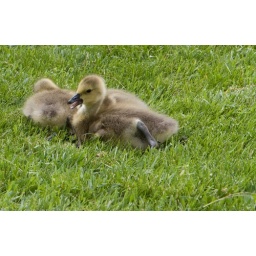
Baby ducks in the grass in front of Boldt Castle on Heart Island (May 2008)